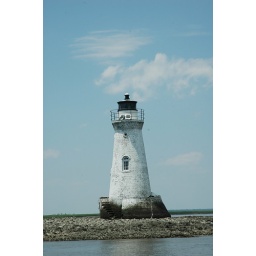
This lighthouse sits off the coast of Tybee in Georgia.